Mexico–United States border crisis

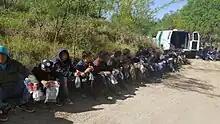
Illegal immigrants apprehended by United States Border Patrol near Rio Grande City, 2016

In June 2013, the Senate approved the most comprehensive immigration overhaul bill since 1986. Negotiated by a bipartisan group of eight senators, fourteen Republicans joined all Democrats in voting for the measure; President Obama promised to sign it. Most conservative Republicans opposed the bill and said it would be dead on arrival in the House. The bill provided for increased border security, including 20,000 new border patrol officers, completion of 700 miles of border fencing and new border surveillance equipment. The bill also provided a "path to citizenship" for some eleven million illegal immigrants already living in the country. Gallup polling found the overhaul was broadly supported by both Democrats and Republicans. Speaker John Boehner refused to consider the bill in the House, promising "to do our own bill." No immigration reform bill emerged.